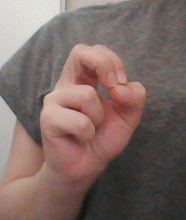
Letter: gaaf